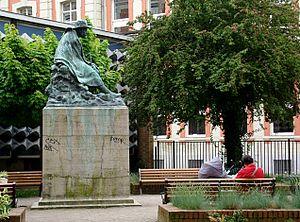
La statue d'Auguste Angellier (1848-1911), doyen de la faculté de Lettres de Lille et poète, réalisée par le sculpteur Eugène Déplechin et inaugurée le 13 mai 1928 à Lille (Nord). Camera location50°
L’université de Lille est une université française publique située à Lille. Avec près de 75 000 étudiants, elle est l'une des plus grandes universités francophones. Étalée sur cinq principaux campus de la métropole lilloise, ses 23 composantes proposent des formations réparties en quatre grands domaines : Arts, lettres, langues, sciences humaines et sociales ; Droit, économie, gestion ; Santé ; Sciences et technologies.
La rue Jean-Bart est une voie du quartier Saint Michel à Lille, ouverte en 1867, où l'Institut industriel du Nord, le siège et les facultés de l'Université de Lille ont été bâtis à la fin du XIXᵉ siècle.
L'université Lille-III ou université Charles-de-Gaulle était l'une des trois universités publiques françaises qui formaient l'organisation universitaire de Lille entre 1970 et 2017. Elle s'est également provisoirement appelée université de Lille, sciences humaines et sociales pour amorcer la réunification. Spécialisée en Sciences humaines et sociales, Lettres, Langues et Arts, elle était issue de l'ancienne faculté de lettres de l’université de Lille, héritière de l'université de Douai créée en 1559.